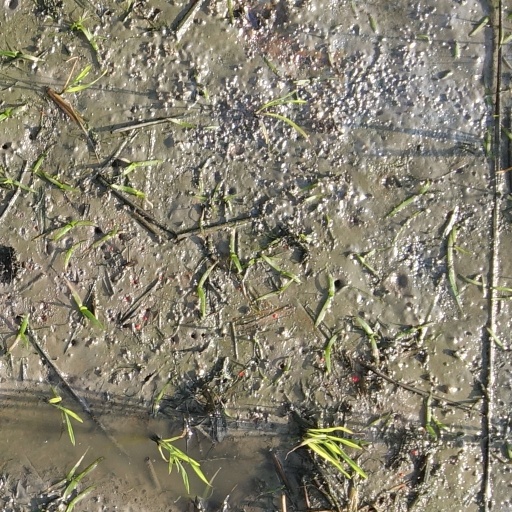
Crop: rice